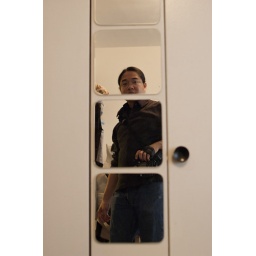
I had the camera already in the strap and was walking out the door when I guess I had to try shooting from the hip.